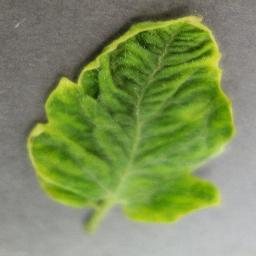
Label: Tomato___Tomato_Yellow_Leaf_Curl_Virus